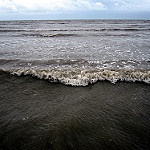
Label: sea